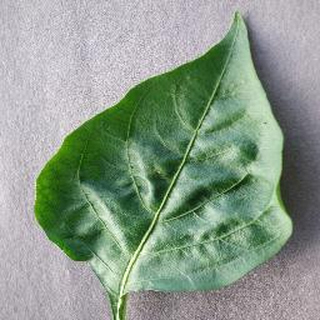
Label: healthy_bell_pepper